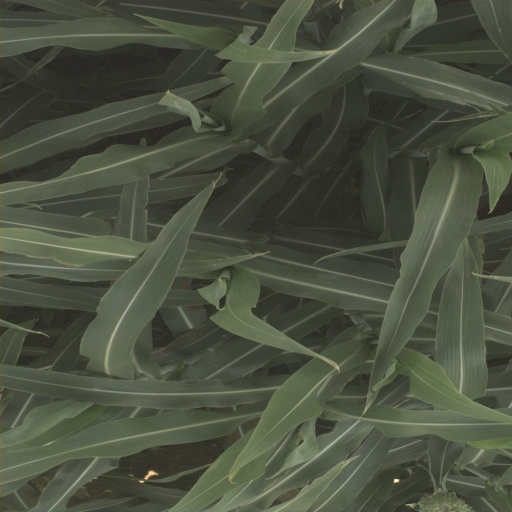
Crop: sorghum